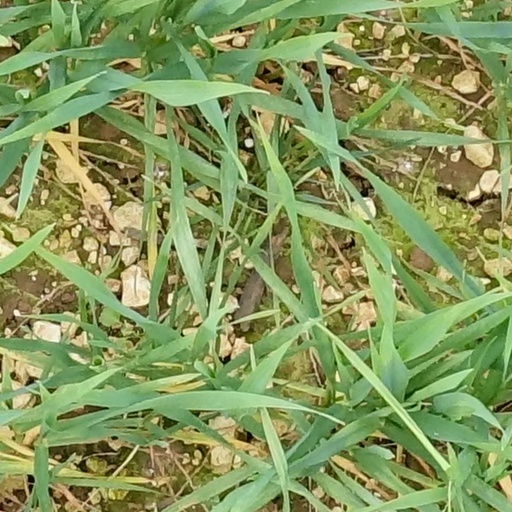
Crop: wheat